Lady Mary Wortley Montagu

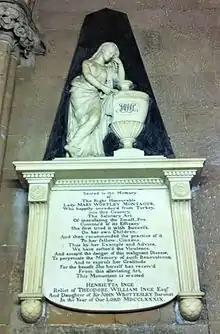
Memorial to the Rt. Hon. Lady Mary Wortley Montagu erected in Lichfield Cathedral by Henrietta Inge

In 1716, Edward Wortley Montagu was appointed Ambassador at Constantinople to negotiate an end to the Austro-Turkish War. In August 1716, Lady Mary accompanied him to Vienna, and thence to Adrianople and Constantinople. He was recalled in 1717, but they remained at Constantinople until 1718. While away from England, the Wortley Montagus had a daughter on 19 January 1718, who would grow up to be Mary, Countess of Bute. After an unsuccessful delegation between Austria and the Ottoman Empire, they set sail for England via the Mediterranean, and reached London on 2 October 1718. In the same year, the Austrians and Turkish signed the Treaty of Passarowitz at the conclusion of the Austro-Turkish War.